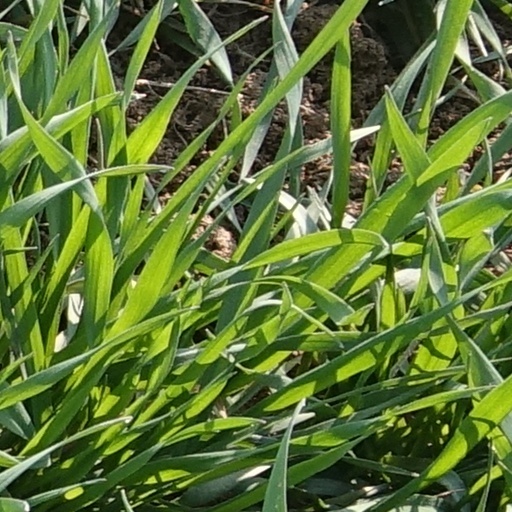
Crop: wheat